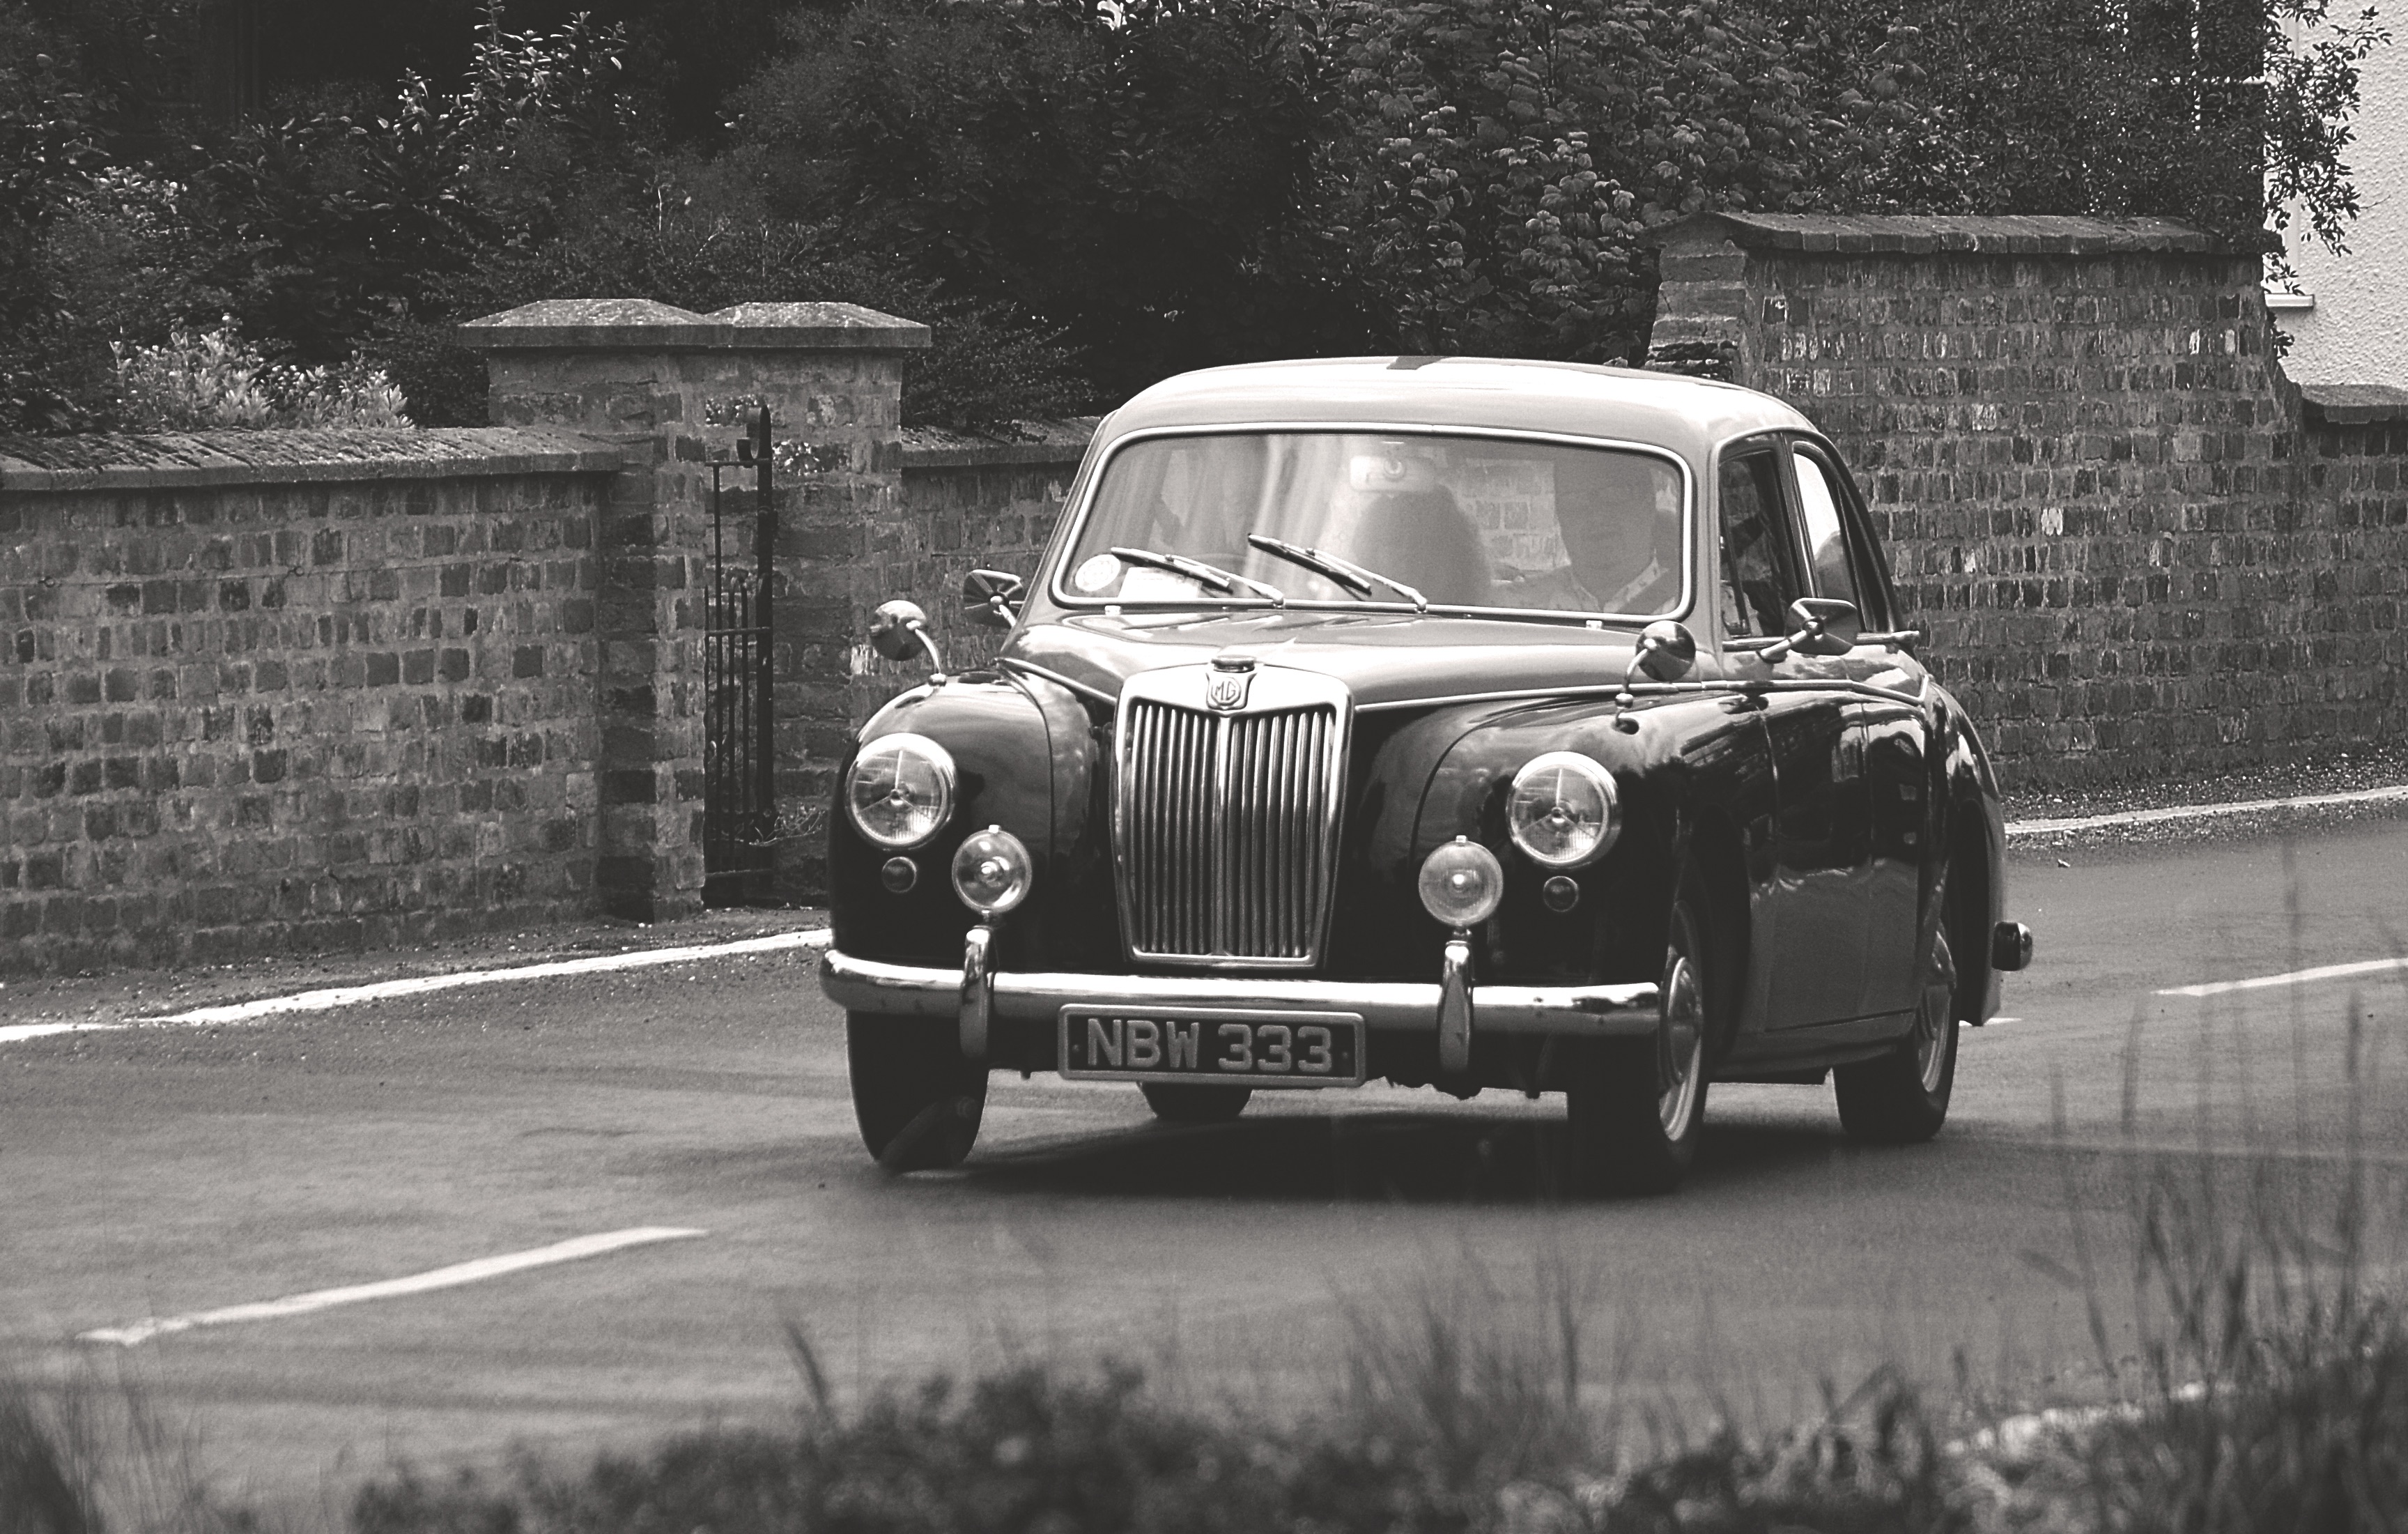
black and white, car, vehicle, monochrome, motor vehicle, vintage car, sedan, classic, antique car, land vehicle, monochrome photography, automobile make, compact car, automotive design, luxury vehicle, mid size car